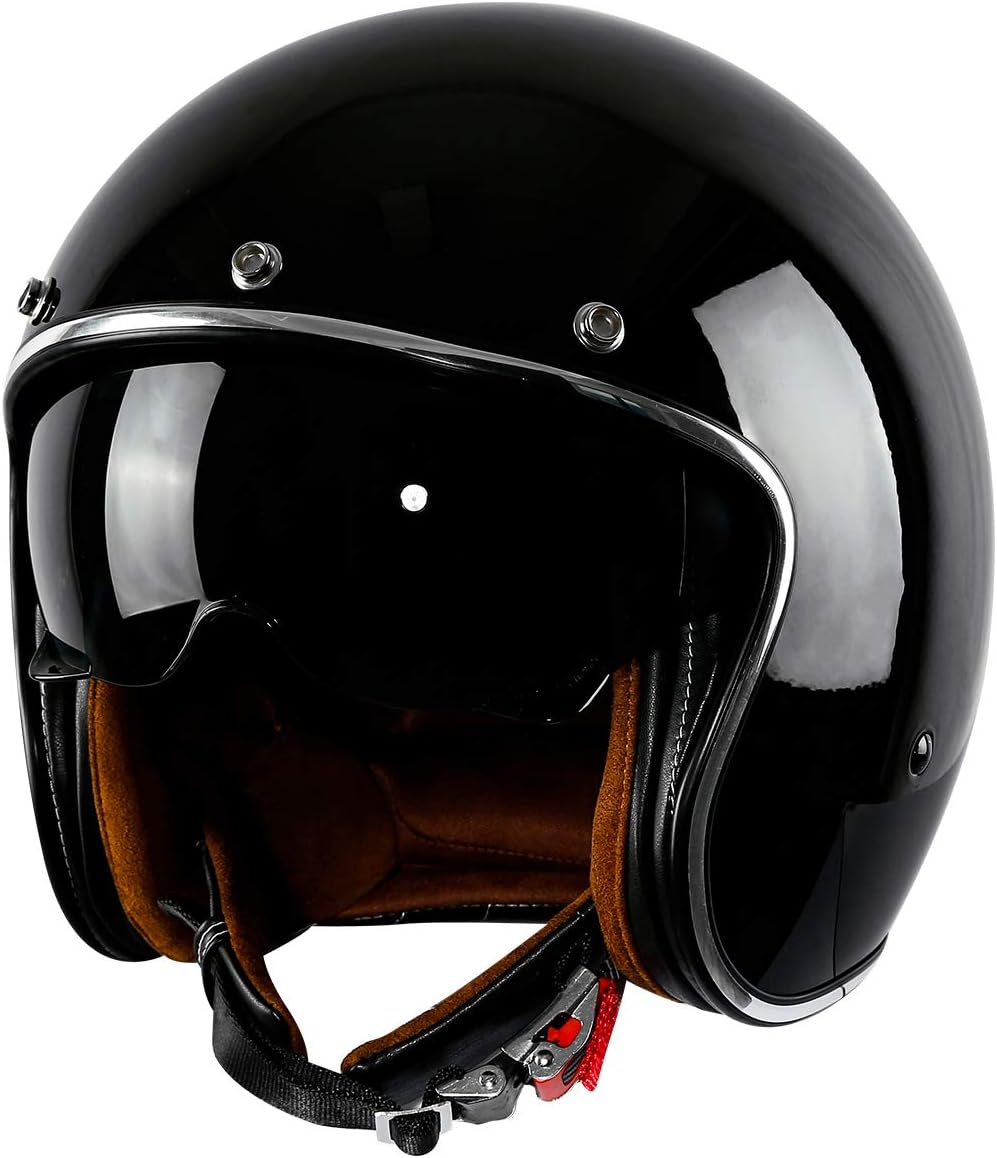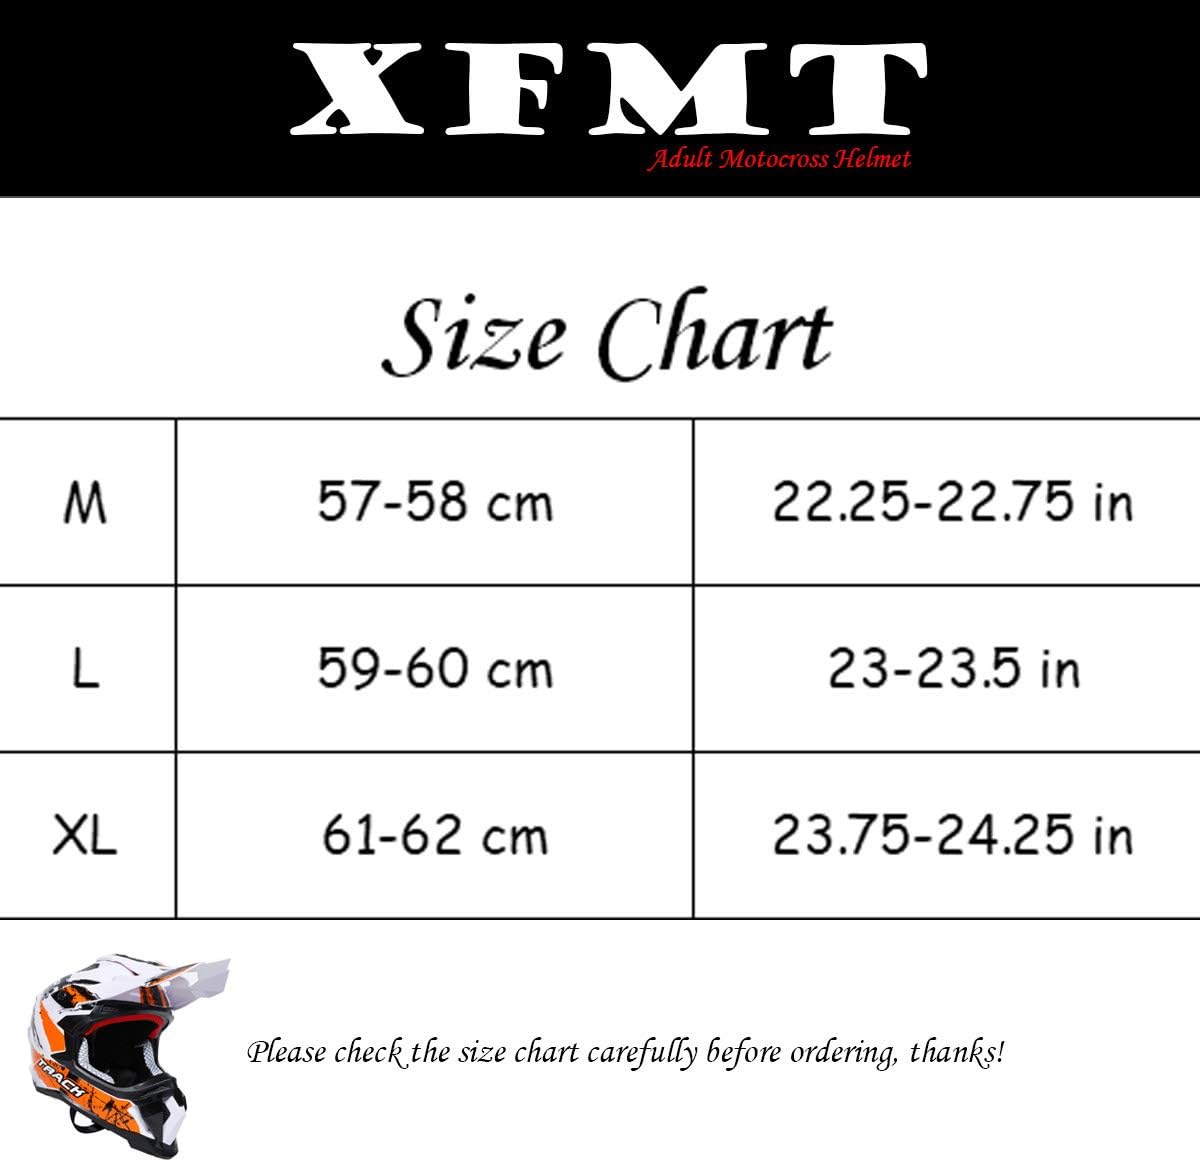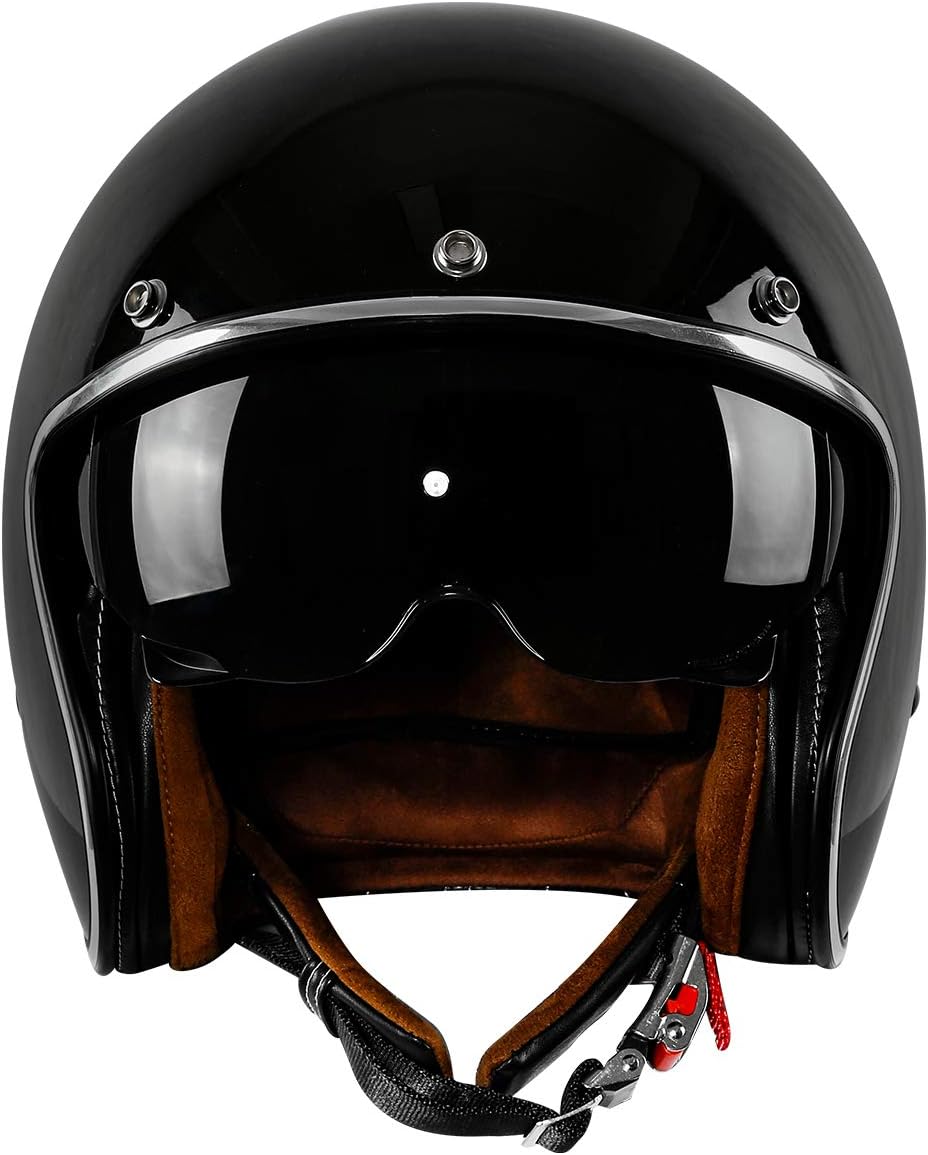
XFMT DOT Retro Style Motorcycle Open Face 3/4 Helmet with Sun Visor for Chopper Scooter Cruiser
Category: Sports & Outdoors
Description Condition: Brand New Color: Glossy White with Graphic Iso Bars Meets DOT standards M L XL XXL size for adult Super comfortable lining. Double D-ring chin strap retention system. Comes with A Removable Visor. Lightweight ABS shell, good toughness and durability. 3/4 Open Face design makes you fashionable and cool. Anti-scratch, 3-button detachable visor protects your eyes from sun. It is an essential protective advice for you, which can efficiently reduce the damage even save your life. Comes with a Helmet Bag New In Box NOTE: Please MEASURING YOUR HEAD Before Bidding Tips: Size S: Compatible with head circumference 53-54cm Size M: Compatible with head circumference 55-56cm Size L: Compatible with head circumference 57-58 cm Size XL:Compatible with head circumference 59-60cm To ensure proper sizing, please do the following: Take a head measurement with a cloth tape measure. Wrap tape measure around your head one inch or 25mm or 2.5cm above your eyebrows,directly above your ears and to the widest area at the back of your head. The widest measurement will give you your helmet size. If you don't have a tape measure, you can use a piece of string and measure using a ruler. PACKAGE INCLUDED: - 1 x Open Face Helmet & Sun Visor - 1 x Helmet Bag
Features: Helmet Construction: Made of high quality ABS shell, lightweight but durable; Double D-ring chin strap retention system; Faux suede leather liner provides super comfort fit | Vintage Design: Vintage Design: This 3/4 helmet goes retro with glossy black, solid color takes it up a notch, makes you look fashionable and cool | Ride Enhancing Features: Comes with a retractable sun visor, anti-scratch & 3-button detachable visor protects your eyes from sun; Helmet bag is included | Size Guide: Small (53-54 cm, 20.9/21.3 Inches), Medium (55-56 cm, 21.7/22.0 Inches), Large (57-58 cm, 22.4/22.8 Inches), X-Large (59-60 cm, 23.2/23.6 Inches); This helmet may be too small. It is recommended to buy a size larger. | Meets DOT Safe Standard FMVSS 218. Gender: Unisex adult, great for motorcycle riding, street cruiser, scooter chopper, touring, etc